Gheorghe Argeșanu

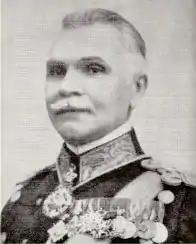
Gheorghe Argeșanu in the 1930s

Gheorghe Argeșanu (28 February 1883 – 26/27 November 1940) was a Romanian cavalry general and politician who served as a Prime Minister of Romania for about a week in September 1939.